AACTA Awards

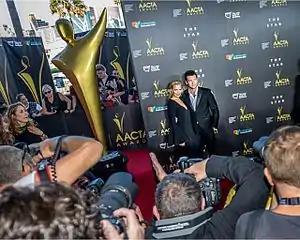
AACTA Awards Statuette on Red Carpet in 2014.

Throughout the history of the awards there have been several differently designed awards given to winners. Most notable ones given are: the "Kodak film award", a gold, silver or bronze medal, which was handed out from 1958 to 1975; the Grand Prix award which was a "bronze leaf shaped award mounted on a square wooden base", also presented between 1958 and 1975; a statuette, made of acrylic on a silver metal base, handed out from 1979 to 2010; and a gold statuette, based on the Southern Cross constellation, which has been in use since 2012 for the 2011 AACTA Awards.